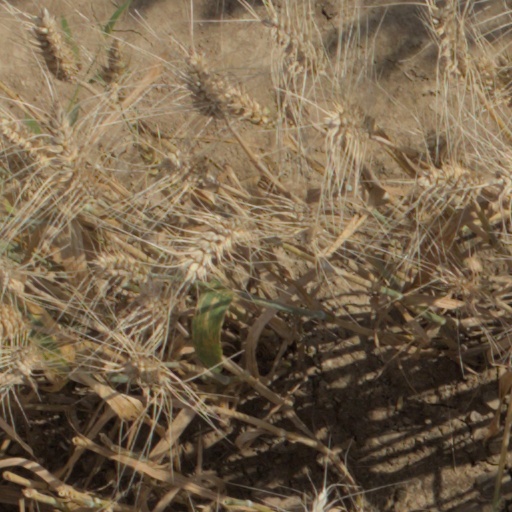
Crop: wheat